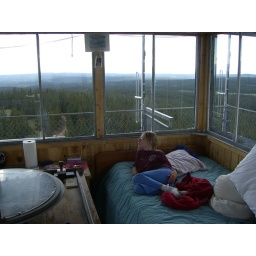
Ellen on bed in lookout tower